Michael Herrick

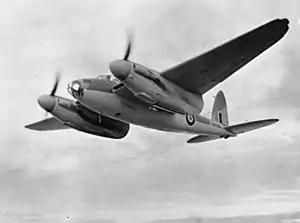
When Herrick was with No. 305 Polish Bomber Squadron he flew a de Havilland Mosquito, like the one shown here

On 27 October, during the landings at the Treasury Islands by New Zealand infantry and supporting troops, the squadron flew covering missions throughout the day. In doing so, they intercepted a force of around 80 Japanese aircraft attempting to attack barges landing supplies and shot down four fighters, with Herrick accounting for one of them, a Zero. The squadron also flew missions protecting the beachhead on Bougainville throughout November. The following month and with his secondment to the RNZAF nearing its end, Herrick relinquished command of the squadron and left to return to New Zealand. He was subsequently awarded a bar to his DFC; this was announced in the "London Gazette" on 22 February 1944. The citation noted that it was for "gallantry displayed in flying operations against the enemy in the Solomon Islands".